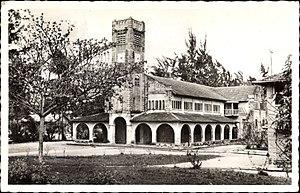
La mission catholique de Port-Gentil - Afrique Equatoriale Française
Port-Gentil est une ville du Gabon et le chef-lieu de la province de l'Ogooué-Maritime, la deuxième ville en nombre d’habitants. Située sur l'île Mandji, à 144 km au sud-ouest de Libreville, elle a été nommée du nom d'Émile Gentil.
Cet article vise à donner une liste exhaustive des colonies et possessions françaises au cours de l'Histoire, quel que soit leur statut.